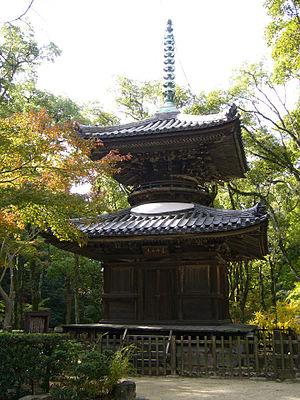
Un tahōtō est une forme de pagode japonaise trouvée principalement dans les temples bouddhistes des écoles Shingon et Tendai du bouddhisme Vajrayana. Cette forme est unique parmi les pagodes car elle comprend un nombre pair d'étages. Le second étage a une balustrade et semble habitable mais est néanmoins inaccessible et n'offre aucun espace utile. Son nom renvoie à Prabhutaratna, représenté assis dans une « pagode ornée de nombreux bijoux » dans le onzième chapitre du Sūtra du Lotus. Avec une partie inférieure carrée et une partie supérieure cylindrique, un toit « en jupe » mokoshi, un toit pyramidal et un épi de faîtage, le tahōtō ou le plus grand daitō est un des shichidō garan d'un temple Shingon. Après l'époque de Heian, la construction des pagodes décline en général et les nouveaux tahōtō se font rares. Six exemples, dont celui de Ishiyama-dera est le plus ancien, ont été désignés Trésor national.